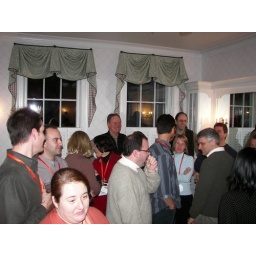
40 people in a bathroom - eXtreme Learning Lab party - Elliott Masie's house